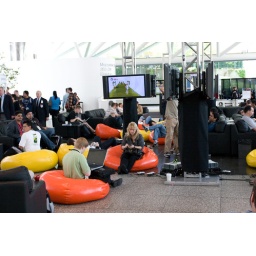
Chilling in bean bag chairs at Java One